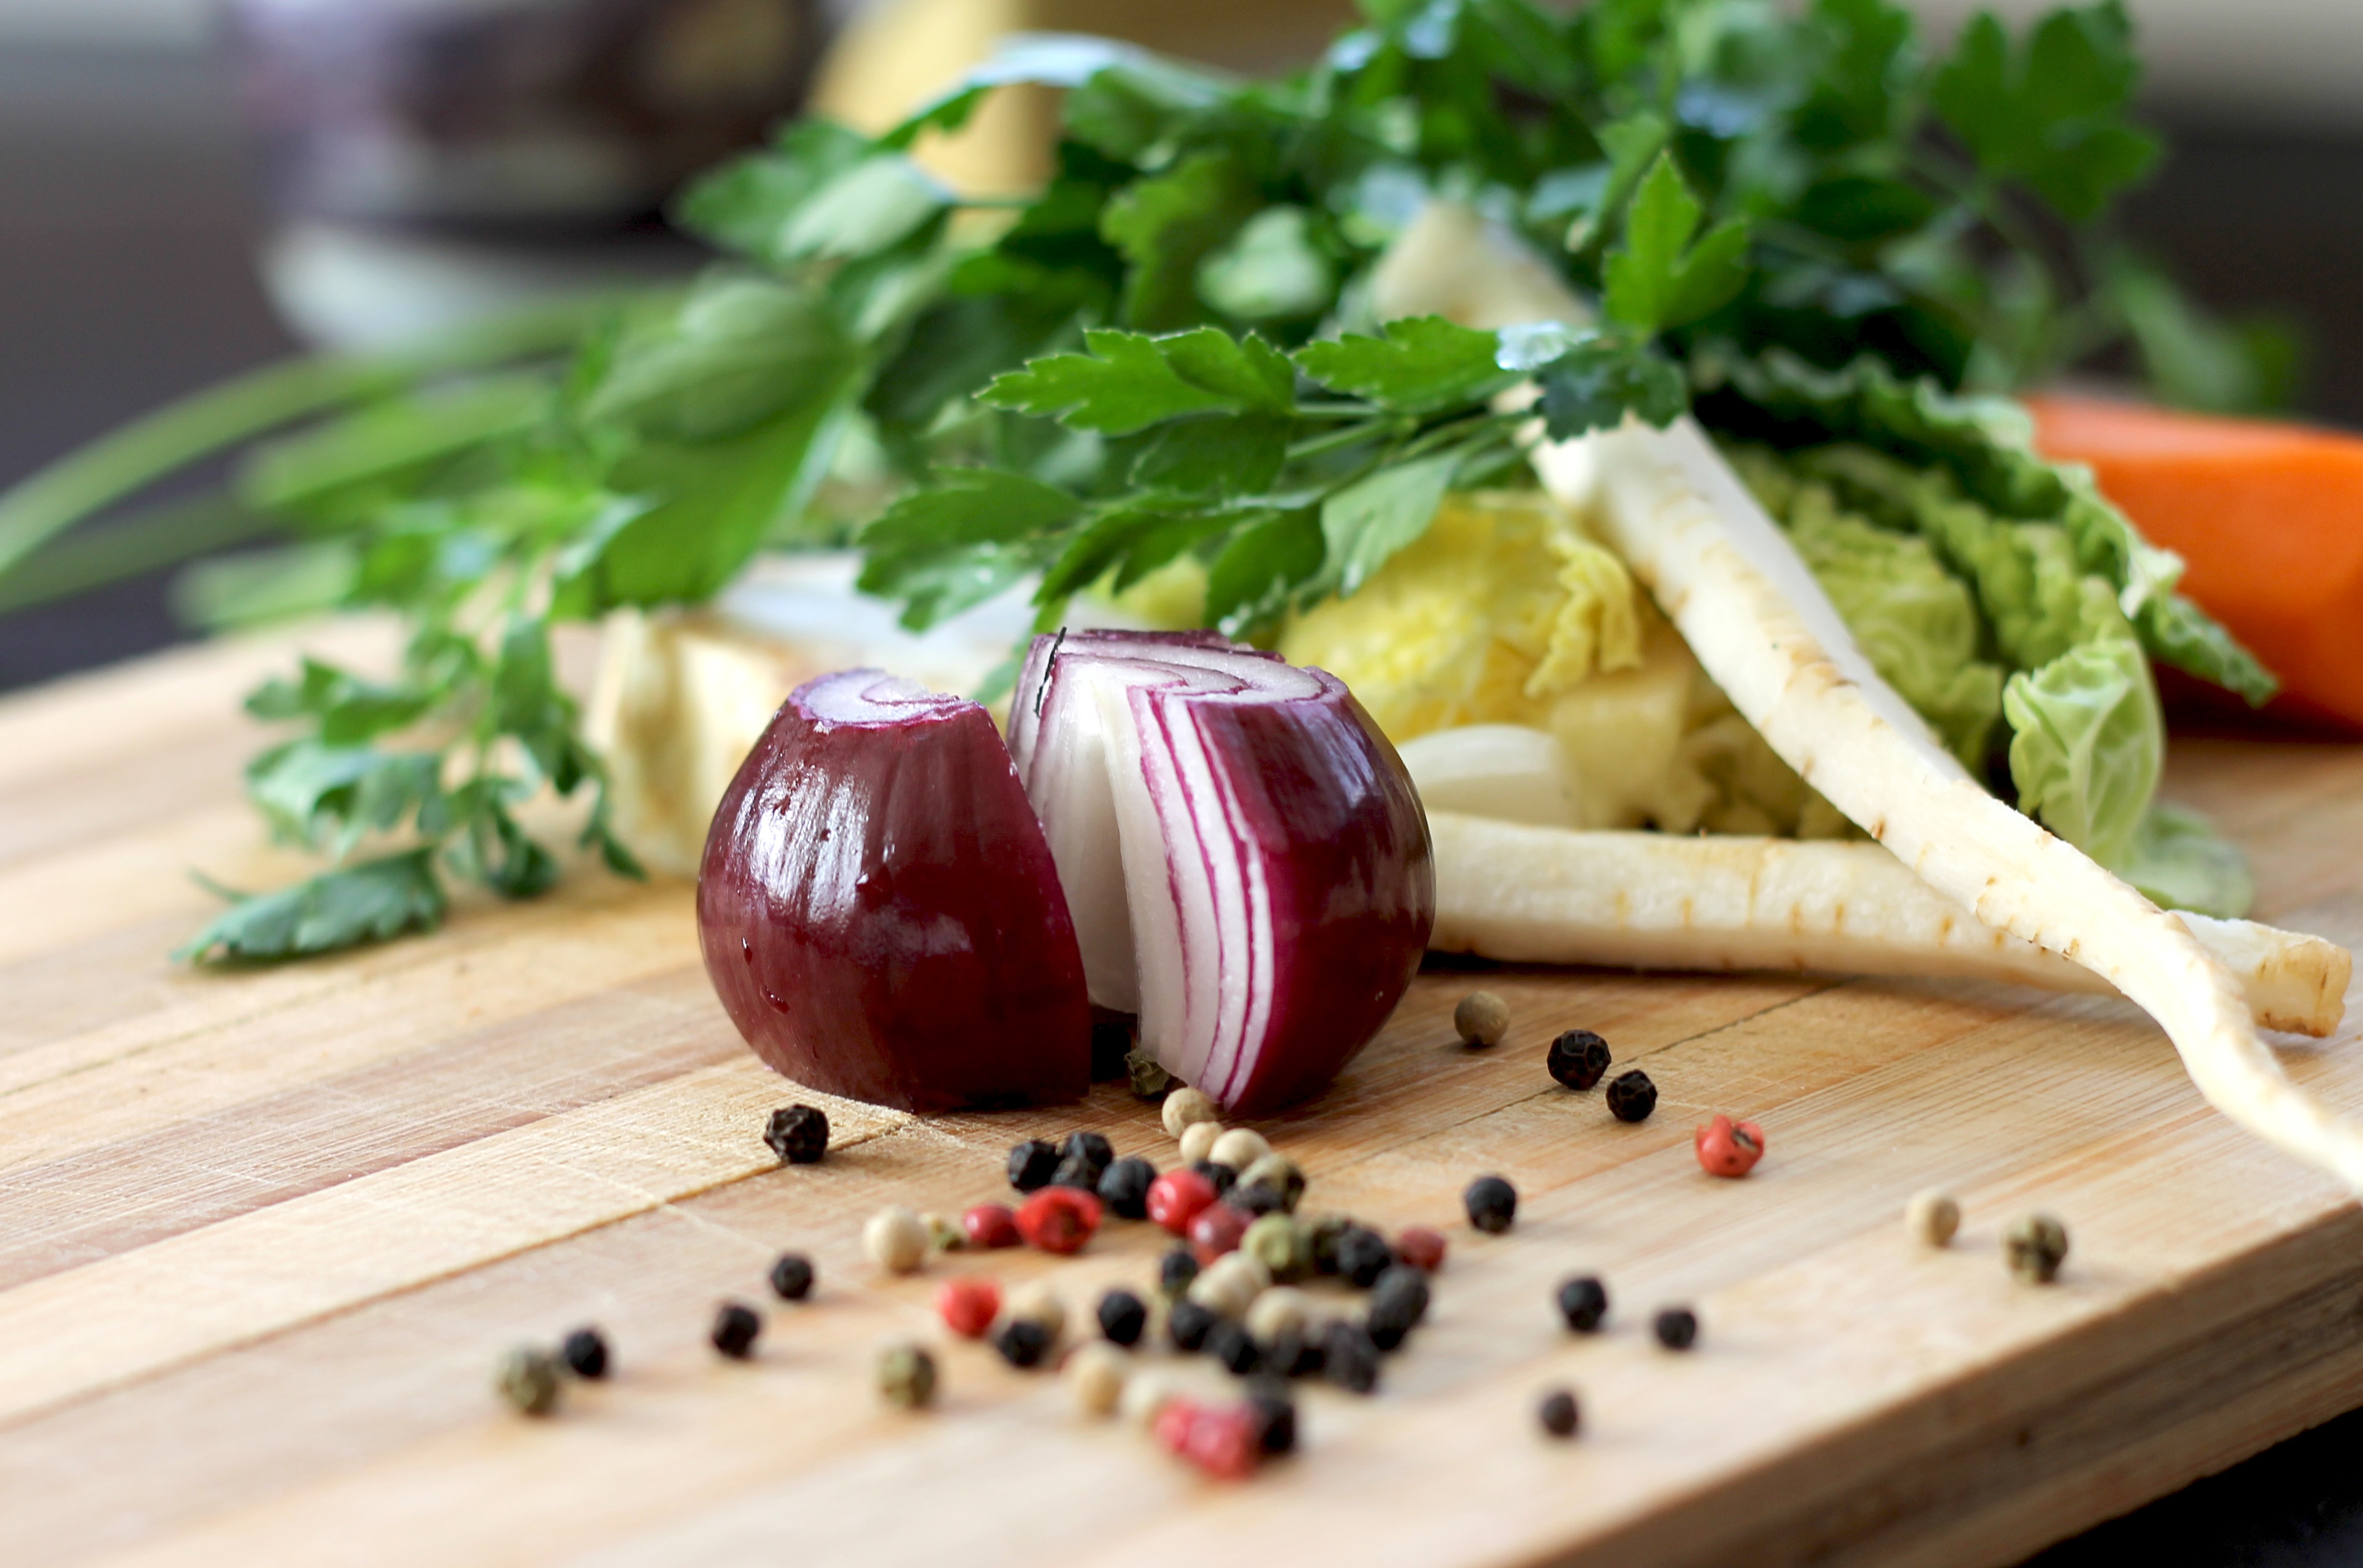
dish, food, salad, pepper, produce, vegetable, kitchen, cuisine, onion, flowering plant, land plant